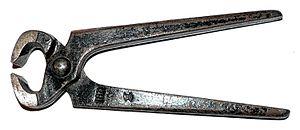
Une tenaille est un instrument de forgeron qui sert à saisir, serrer, et arracher. Les charpentiers l'utilisent pour arracher clous et pointes. On peut aussi s'en servir pour couper du fil de métal.